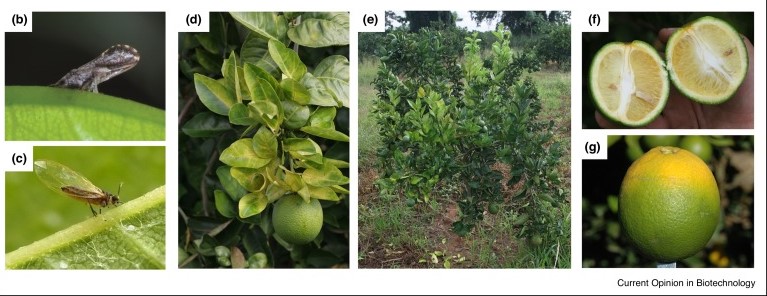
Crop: unknown
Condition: citrus_citrus_greening_disease